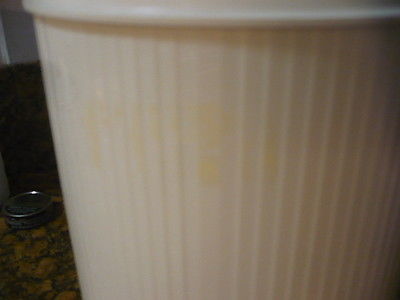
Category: coffee maker